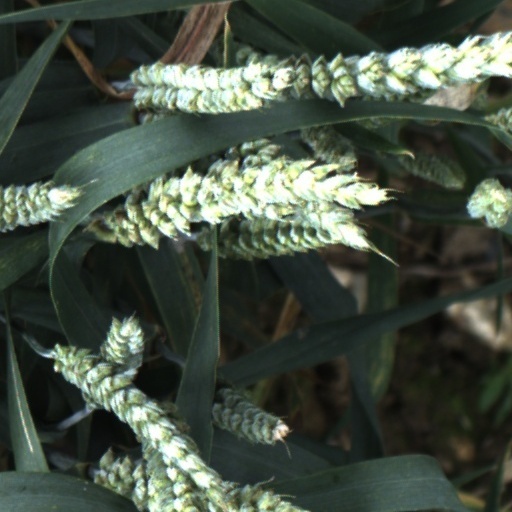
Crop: wheat